Shadyside (Pittsburgh)

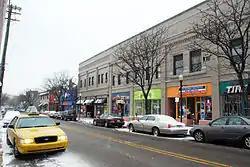
Storefronts along South Highland Avenue.

S. Highland Avenue features several upscale design and furniture stores, local restaurants and cafes. Also on S. Highland is the entrance to East Liberty's Eastside retail complex, which features many food options.